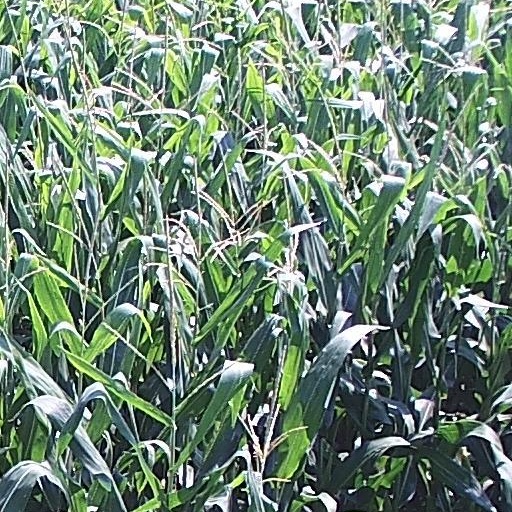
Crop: maize; corn